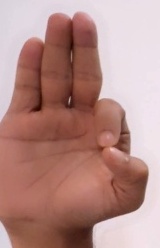
ASL sign: F